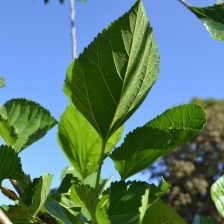
Variety: ChiangMaiBuriram60